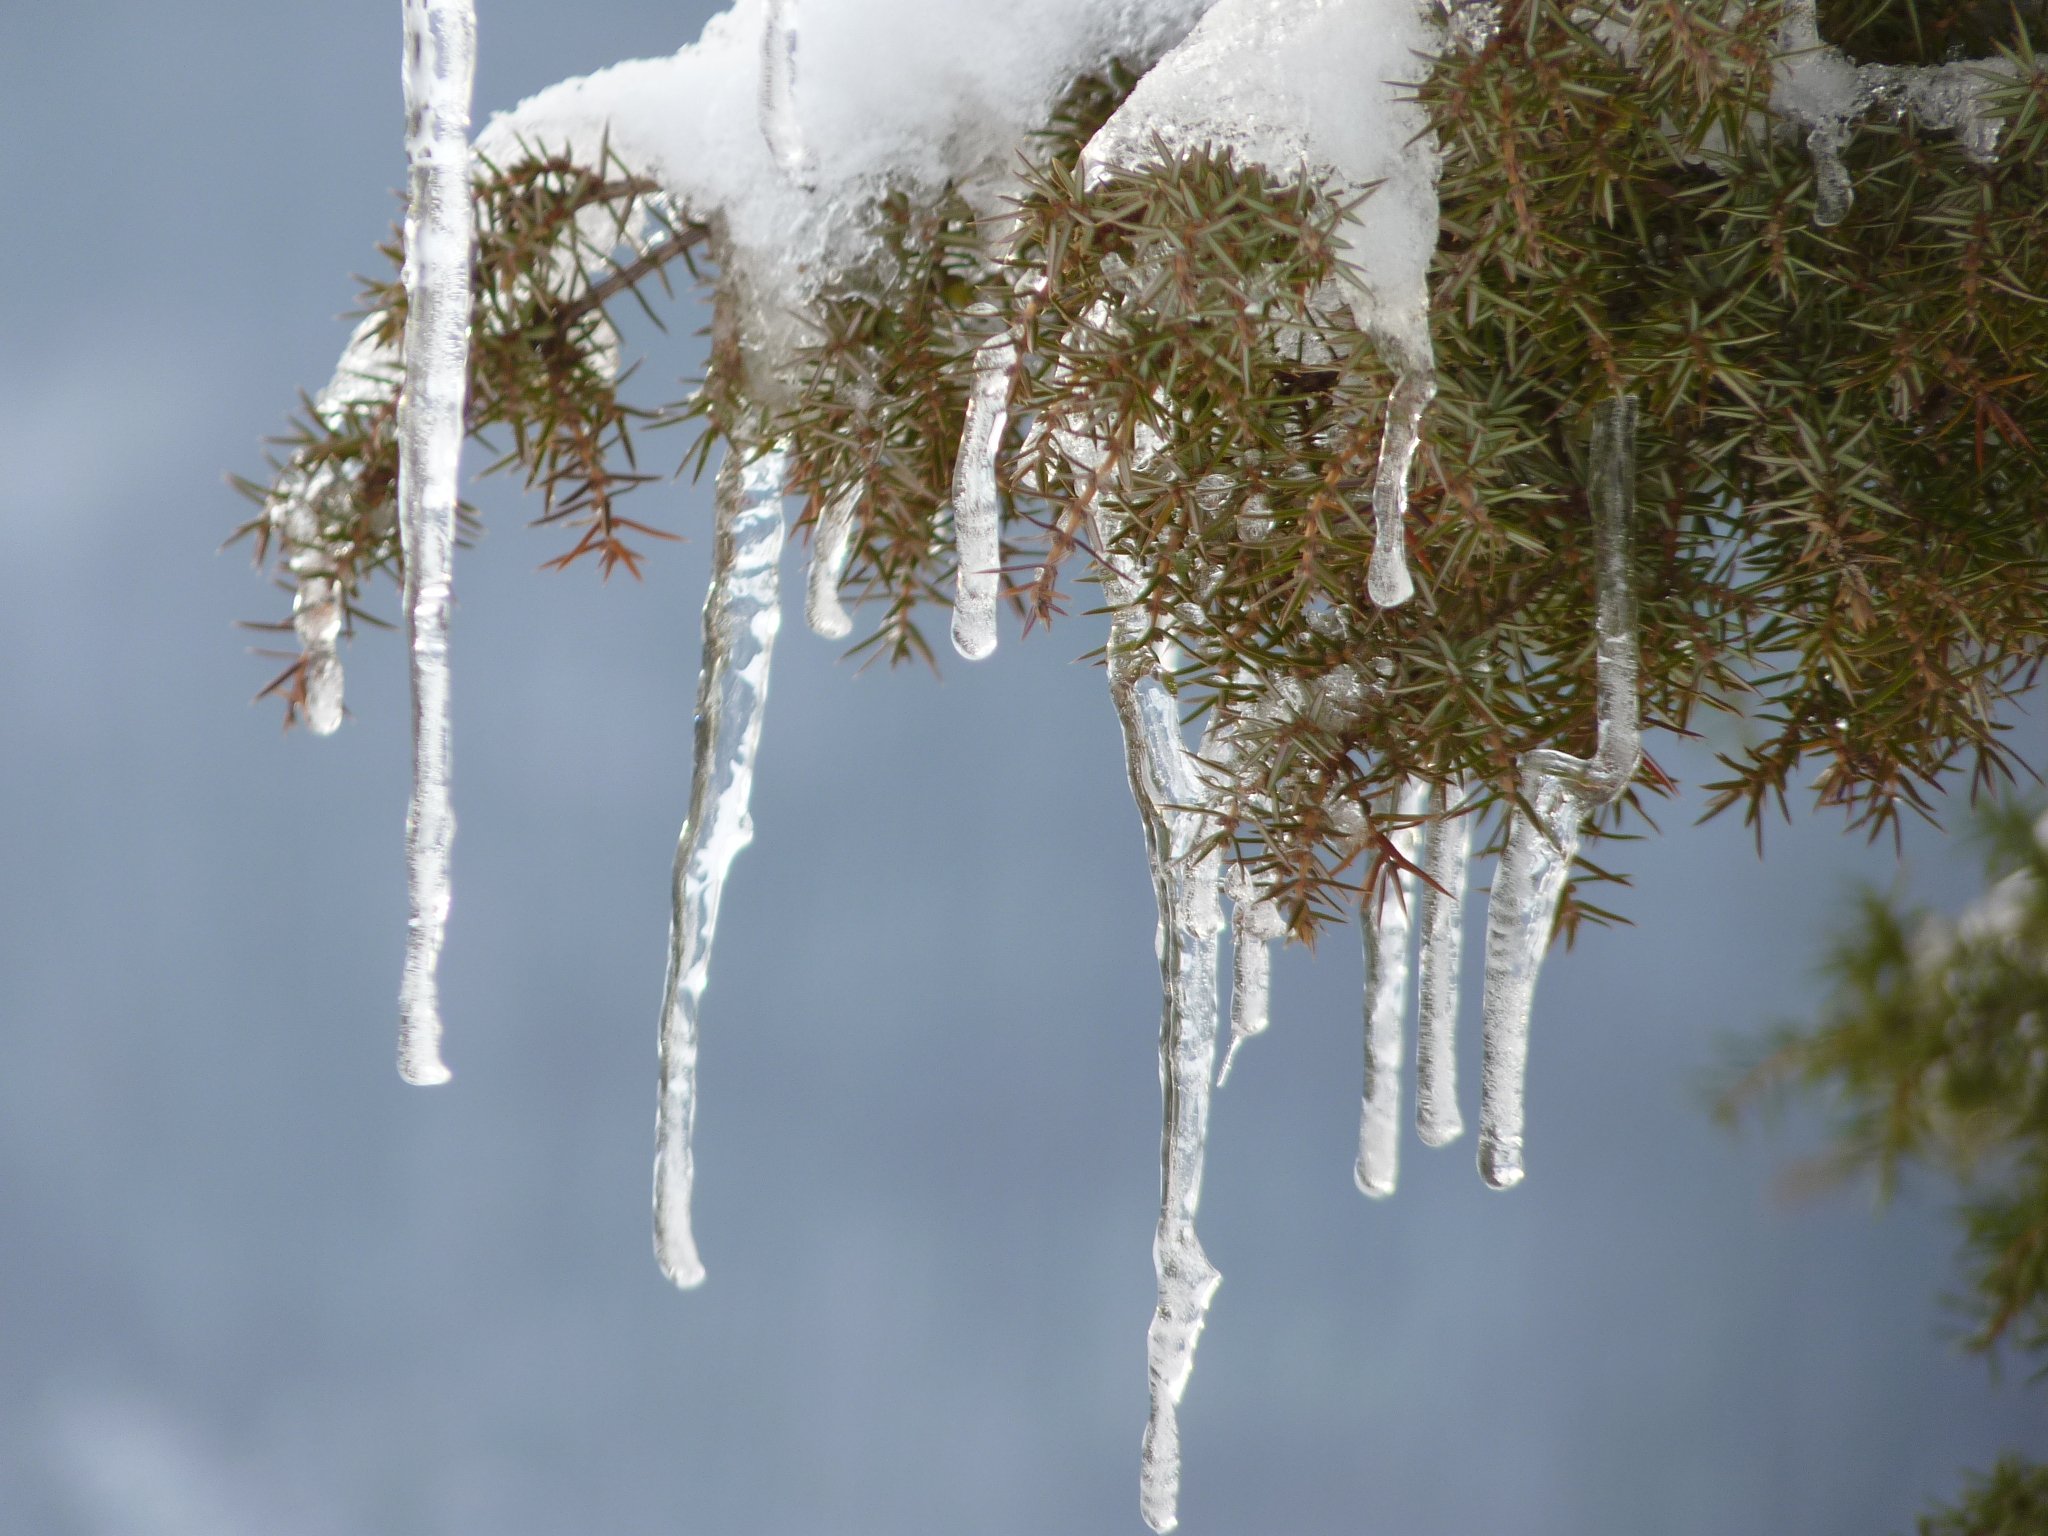
tree, water, nature, branch, snow, cold, winter, plant, sunlight, leaf, frost, ice, reflection, birch, autumn, weather, frozen, season, twig, icy, icicle, freezing, ice cold, atmospheric phenomenon, woody plant, land plant